Avial (band)

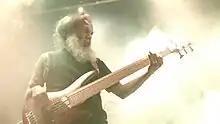
Binni Issac Performing during their show at the Xu, Leela Palace, Bangalore, after completing 10 years of Avial Band.

Rex Vijayan is endorsed by Gibson guitars among other guitarists from India. The band is known as the pioneers of their style of "alternative Malayalam rock". "The Hindu" said, "In singing in Malayalam, however, Avial proves more than anything else that language isn't really a barrier for good music." Their performance at Kyra Theatre, Bangalore was nominated in "NH7.in"'s list "The Indiecision '10: Best Gig Indian" among four other bands saying, "On home-ish turf, the Mallu band's act becomes a colossal monster fuelled by the undying, unequivocal support of an adoring audience." The album "Avial" was also in their "Top 25 Albums of The 2000s", they commented, "It didn't matter that the songs had spent so many years in the cans – the band's sound, a brand of classic rock, garnished with elements of metal and electronica was fresh enough, but the vocals, sung in Malayalam further distinguished them from anything else around."